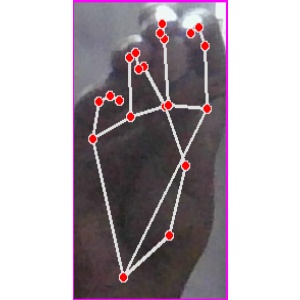
अक्षर: ङ